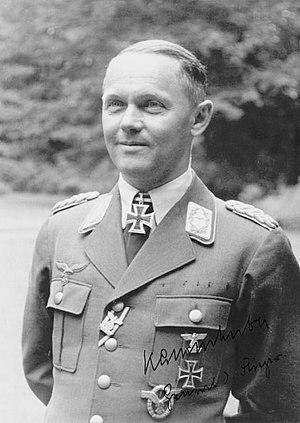
L’insigne de pilote est une marque distinctive militaire allemande du Troisième Reich, mis en place le 12 août 1935 par la Commandant en chef de la Luftwaffe: Hermann Göring et remis à tous les membres ayant obtenu leur licence de pilote à l'issue de leur période de formation.